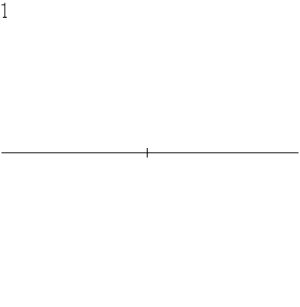
Oktogon
Konstruktion af en regelmæssig oktogon
En oktogon er et polygon med otte hjørner og otte kanter.